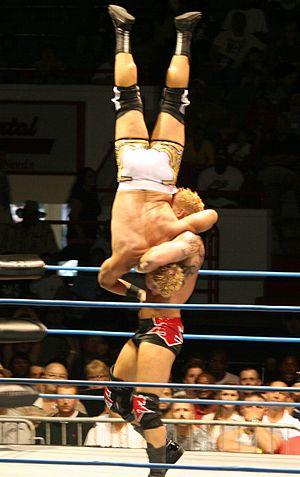
Anthony Gregory Mayweather est un catcheur américain connu sous le nom de ring de Crimson. Il est principalement connu pour son travail à la Total Nonstop Action Wrestling / Impact Wrestling.